Winterton, Lincolnshire

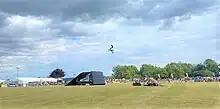
Winterton Show of a previous year

Today, the two day show occupies over 20 acres, which the society now owns to accommodate the growing demand for trade stands, sideshows and entertainment. The show caters for many agricultural and countryside pursuits involving all elements of the local and neighbouring communities. It successfully blends a variety of events appealing to both rural and town dwellers; as a consequence it is very well supported, drawing crowds in excess of twelve thousand from across the region.